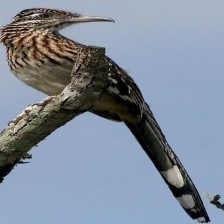
Species: ROADRUNNER
Scientific name: GEOCOCCYX